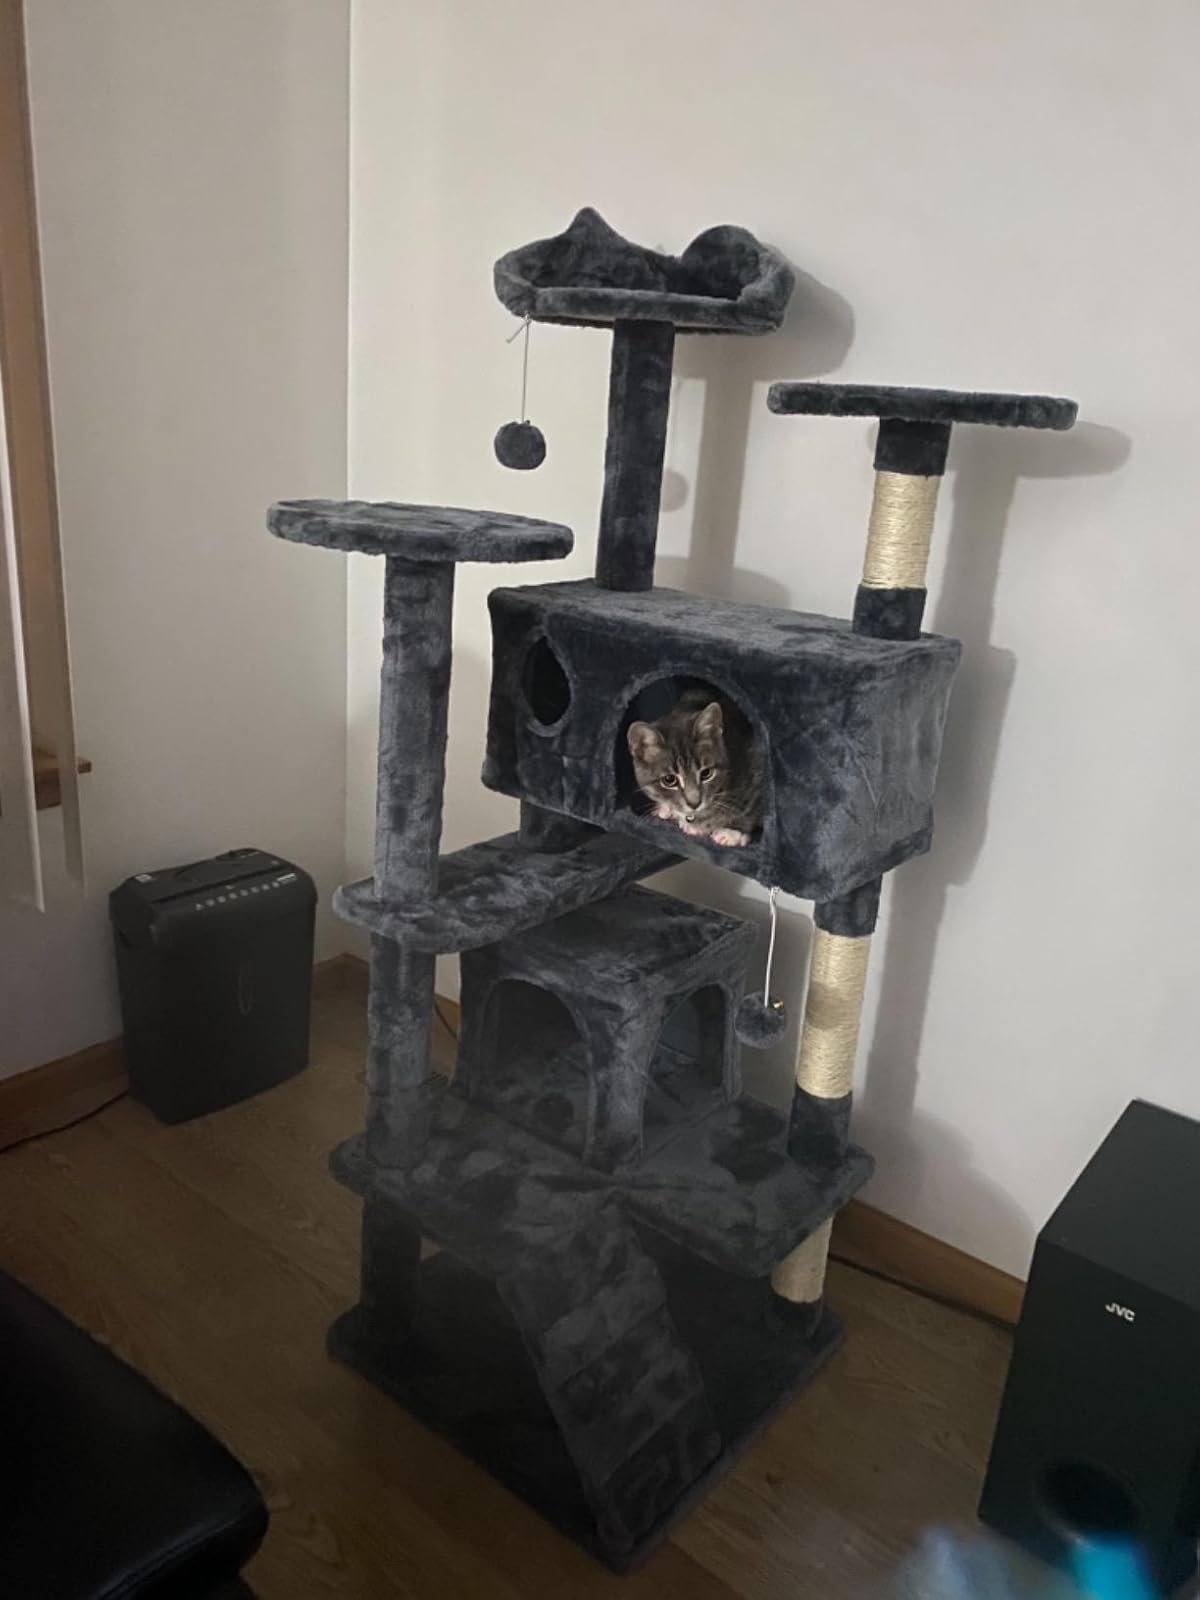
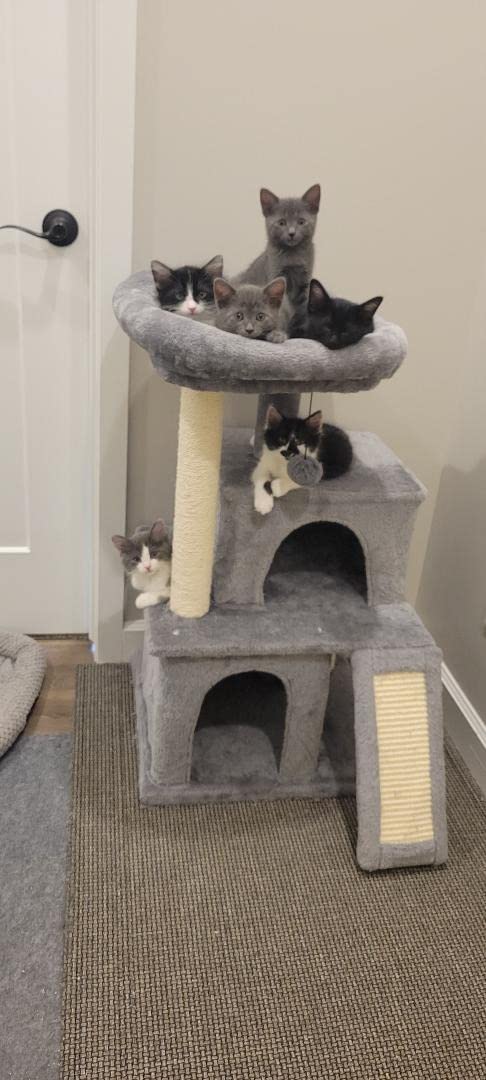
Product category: items_cat tree
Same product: no